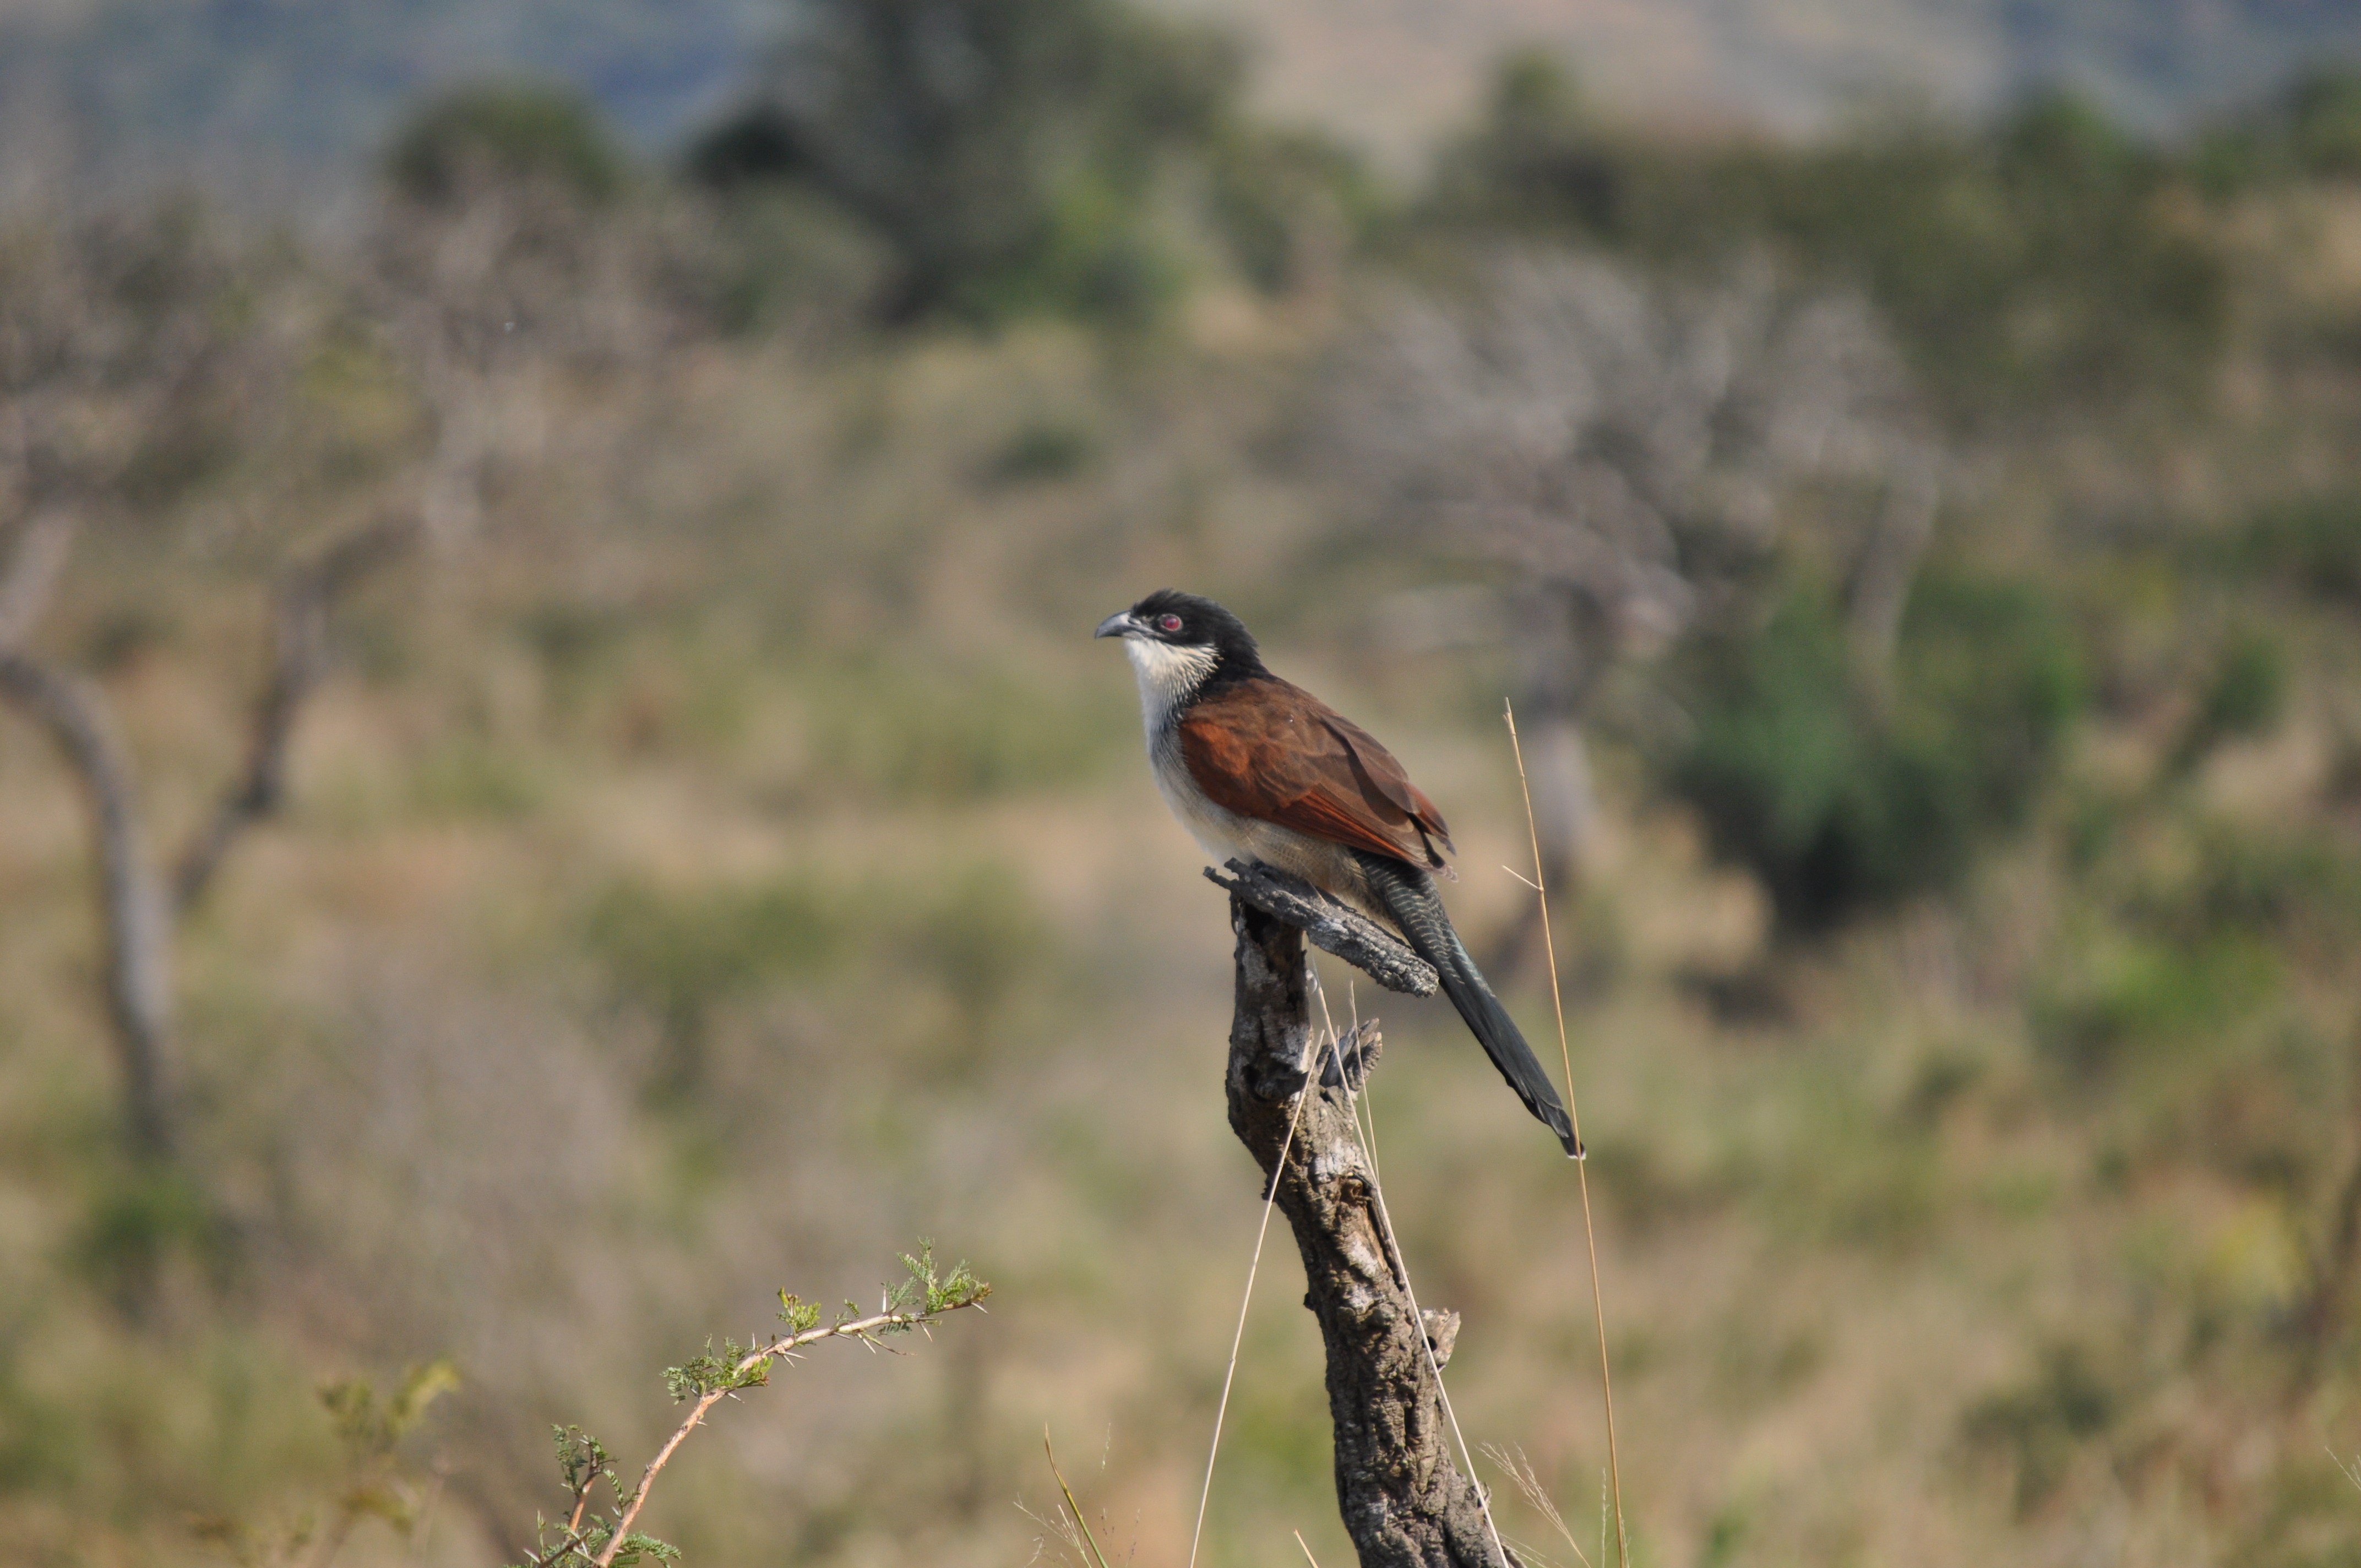
nature, branch, bird, animal, wildlife, beak, africa, fauna, vertebrate, old world flycatcher, perching bird